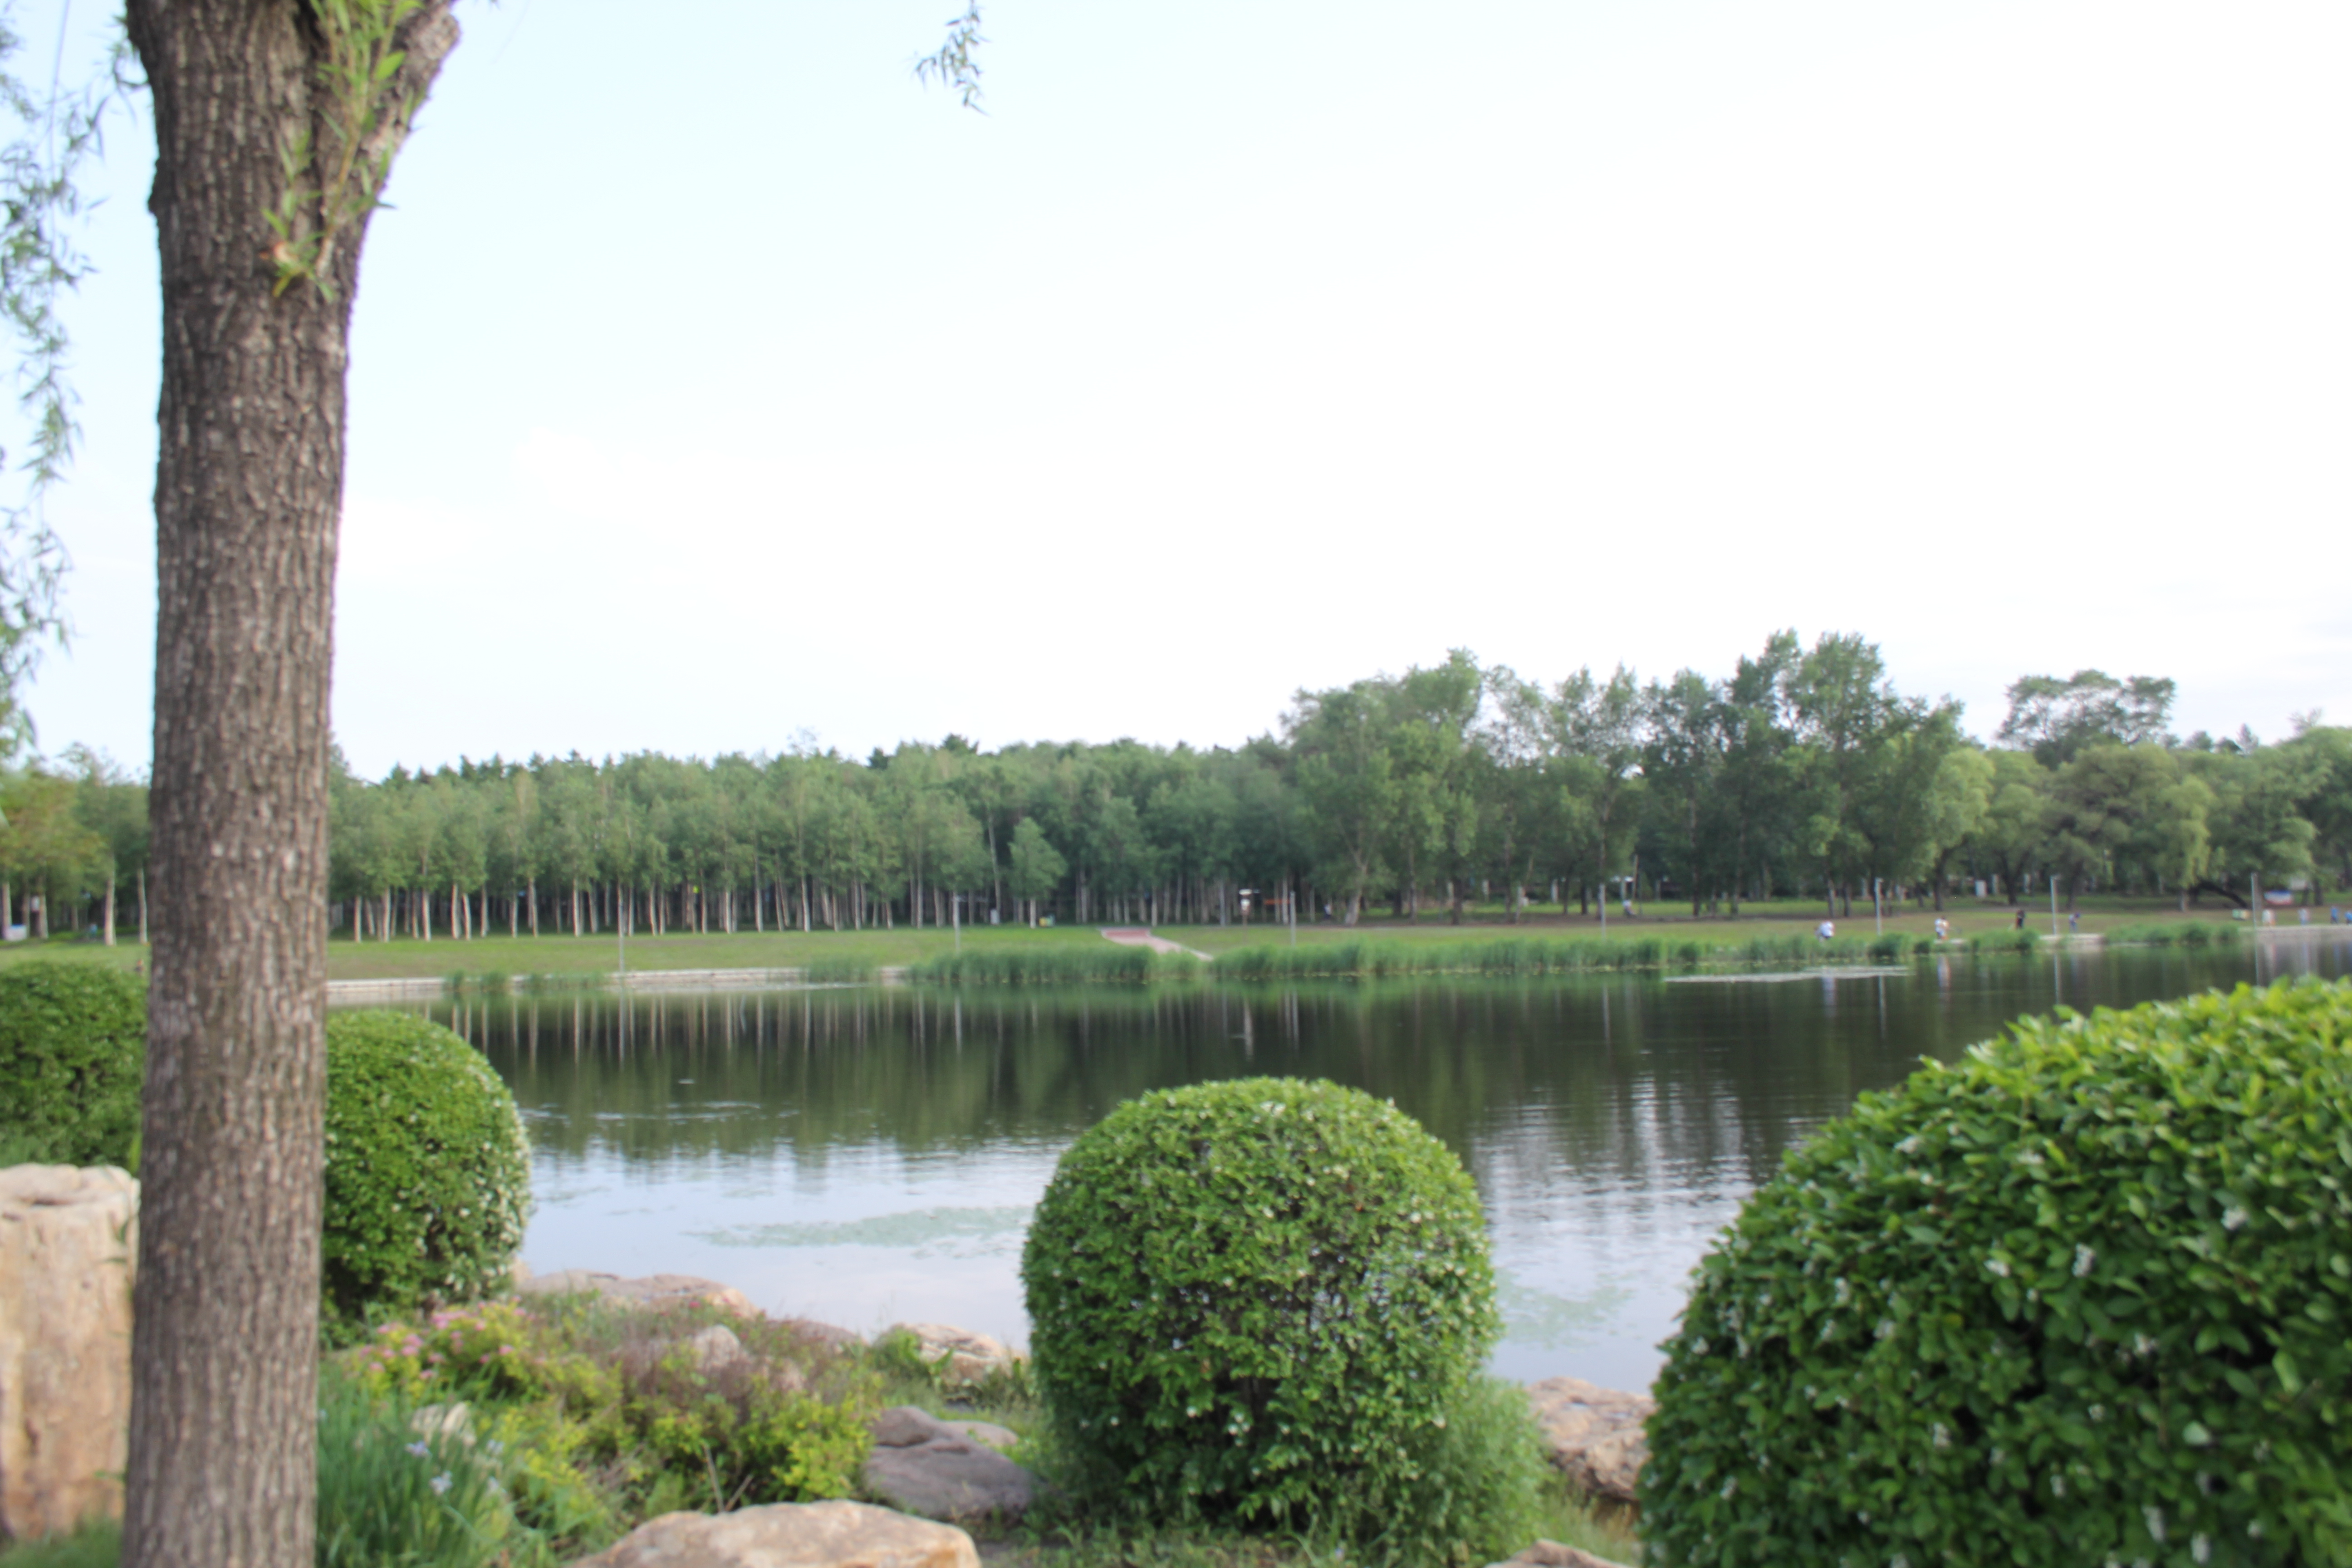
tourism, adventure, Beautiful Places, Pretty Places, environment, Interesting Places, harbin, museums, architecture, art, nature, museum, history, ancient history, china, asia, imperial palace, dynasty, beijing, planning, exhibition, sculpture, map, park, natural landscape, water, vegetation, nature reserve, natural environment, pond, tree, bank, water resources, bayou, river, botany, lake, reservoir, grass family, floodplain, landscape, lacustrine plain, wetland, plant, garden, watercourse, reflection, botanical garden, shrub, riparian forest, landscaping, fish pond, forest